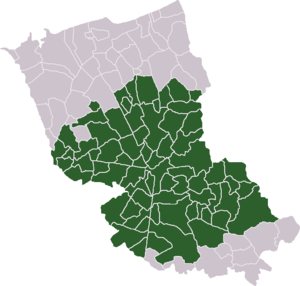
La Flandre française est la partie de l'ancien comté de Flandre qui fait aujourd'hui partie de la France, et qui consiste traditionnellement en la moitié nord du département du Nord, auquel s'ajoutent quatre communes du Pas-de-Calais.
Le Houtland est une région naturelle transfrontalière de France et de Belgique. Elle fait partie de la région transfrontalière du Westhoek et de la Flandre française ainsi que de la Flandre-Occidentale belge.